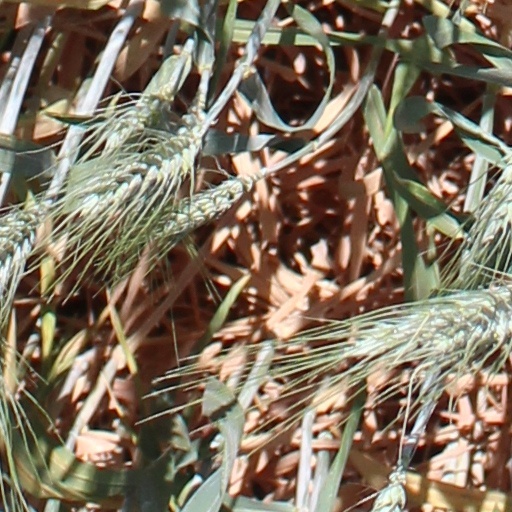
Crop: wheat